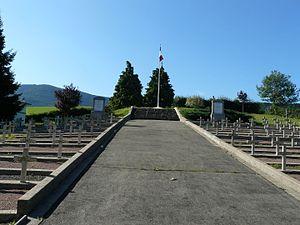
La nécropole nationale sur la colline de la Hajus
En France, une nécropole nationale est un cimetière militaire appartenant à l’État français.
Sainte-Croix-aux-Mines est une commune française située dans le département du Haut-Rhin, en région Grand Est.